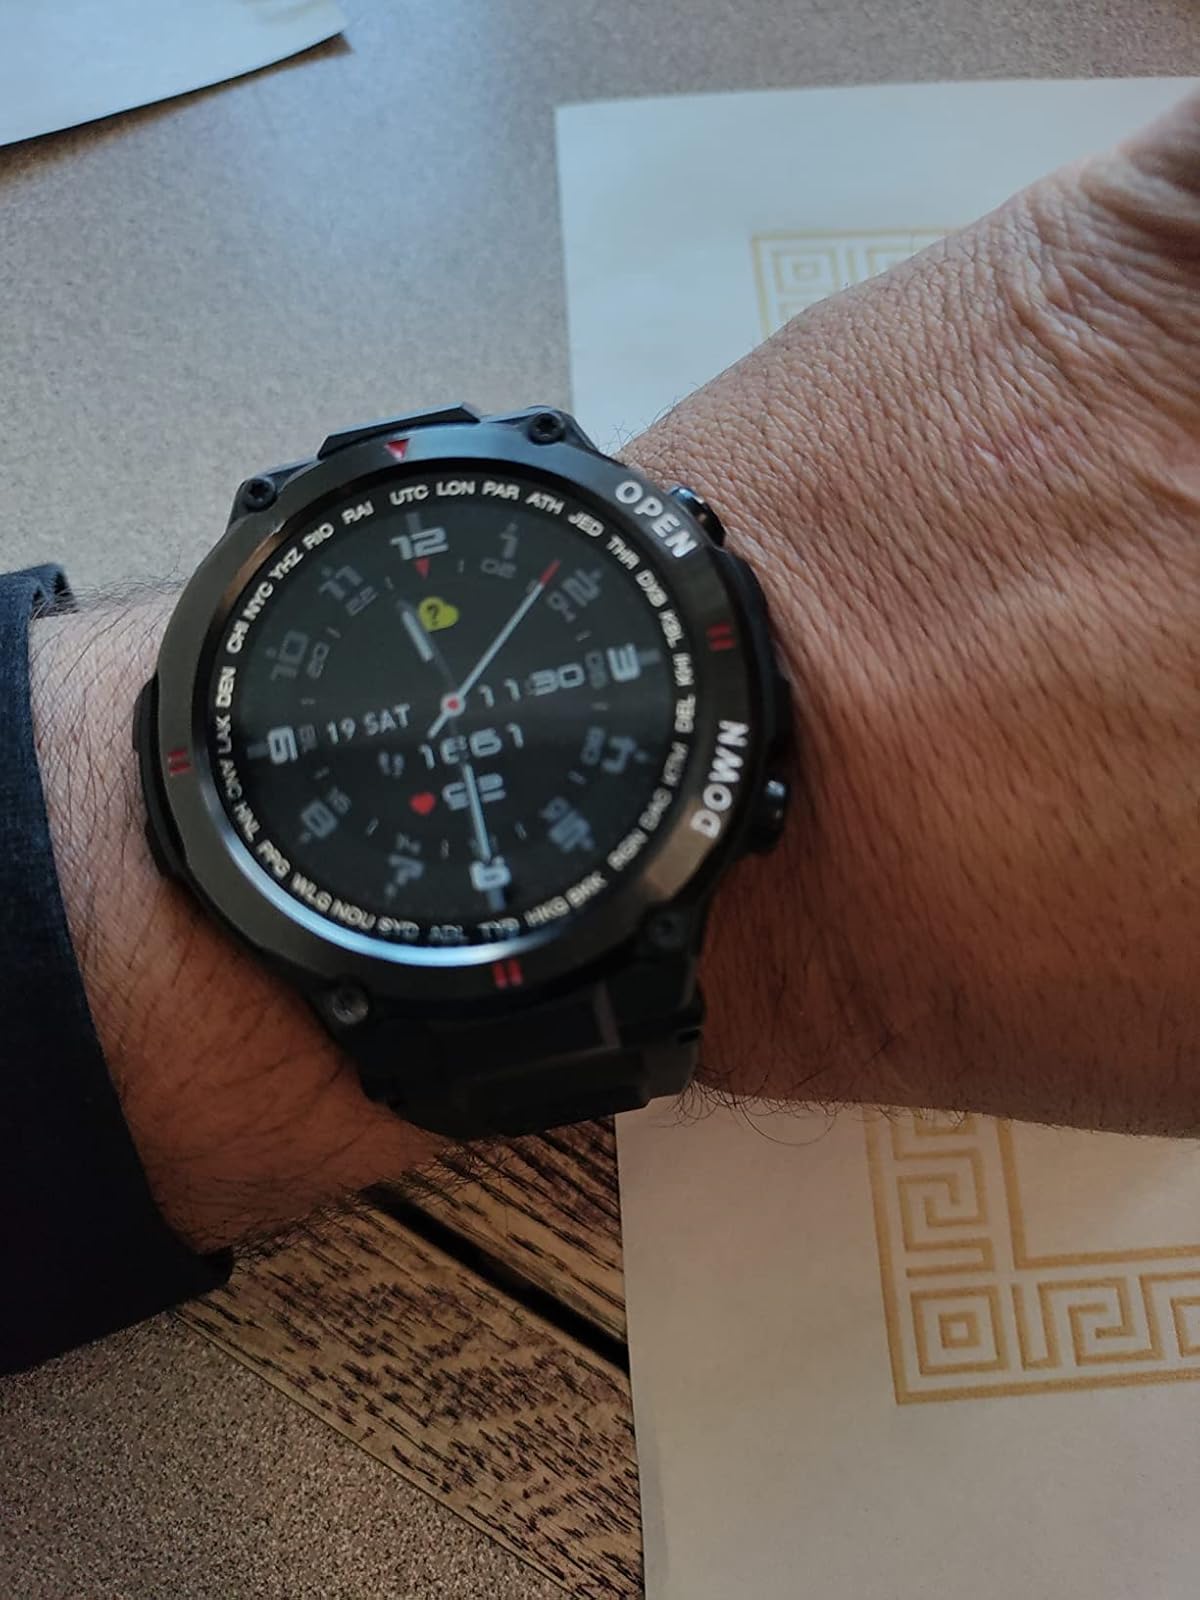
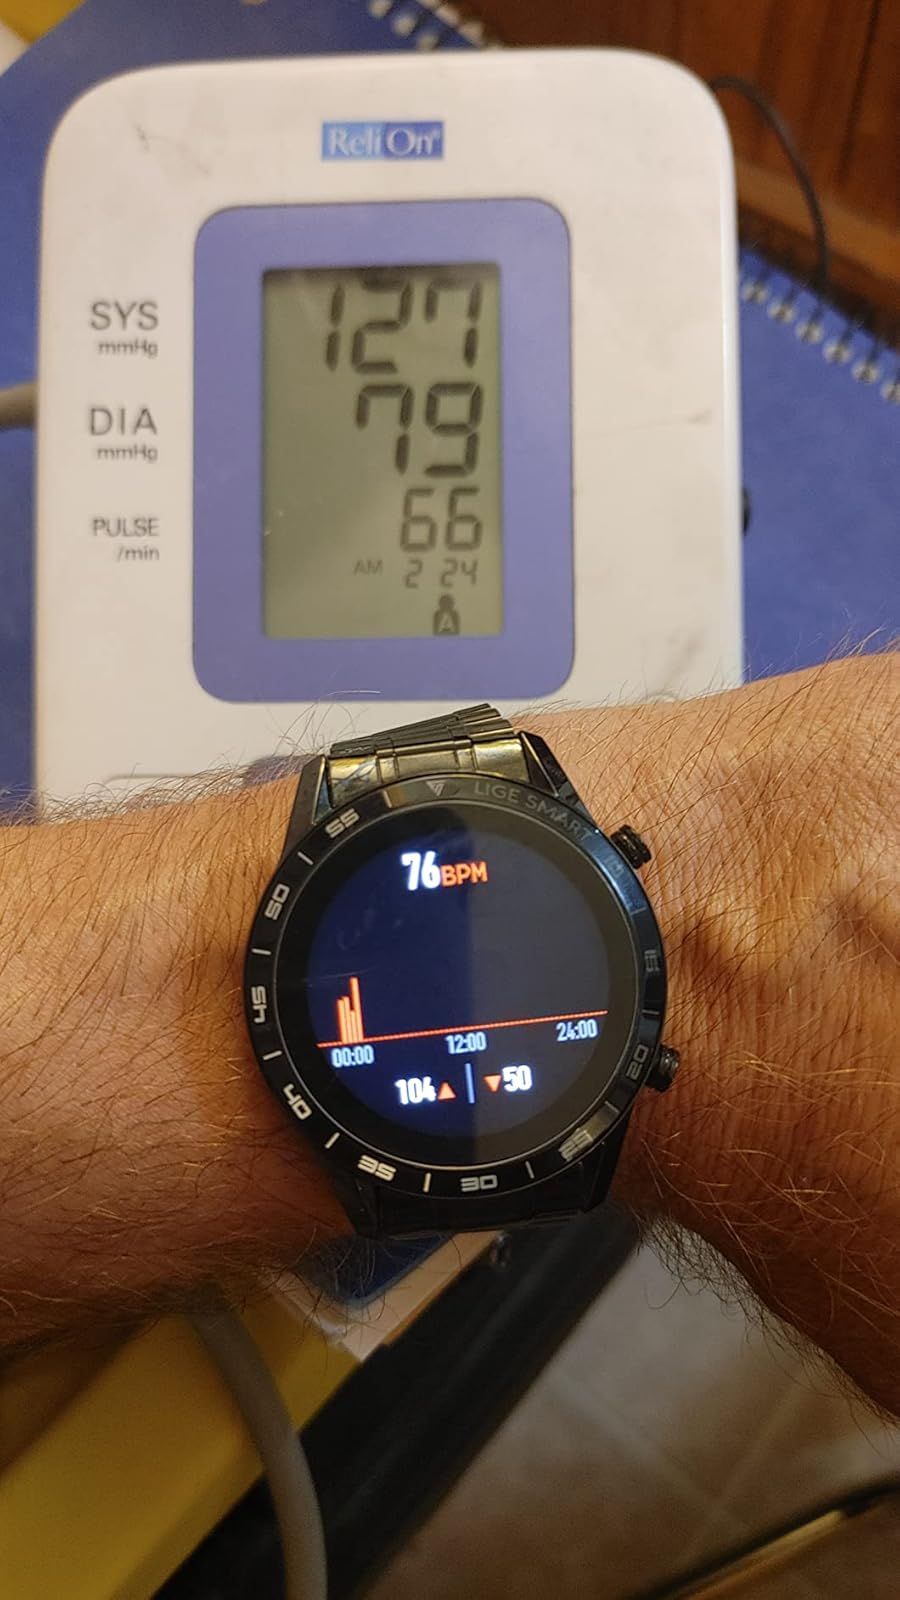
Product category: smartwatch
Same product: no